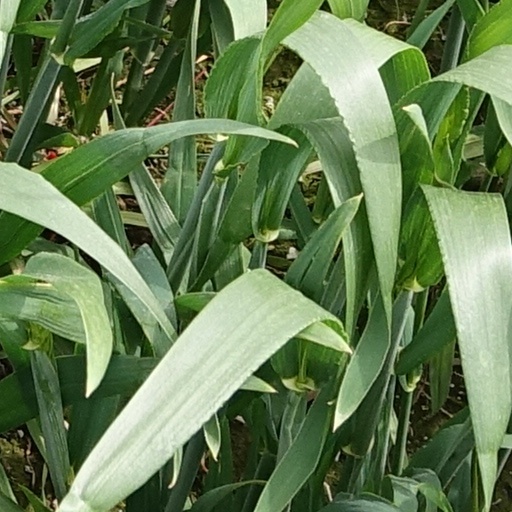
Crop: wheat